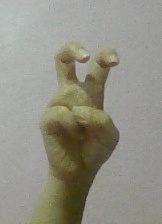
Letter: toot